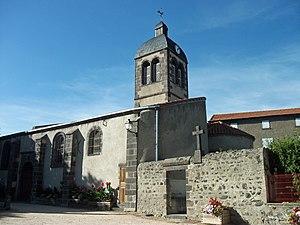
Église de Ménétrol (Puy-de-Dôme, France) [11527]
Ménétrol est une commune française, située dans le département du Puy-de-Dôme en région Auvergne-Rhône-Alpes. Elle fait partie de l'aire urbaine de Clermont-Ferrand.